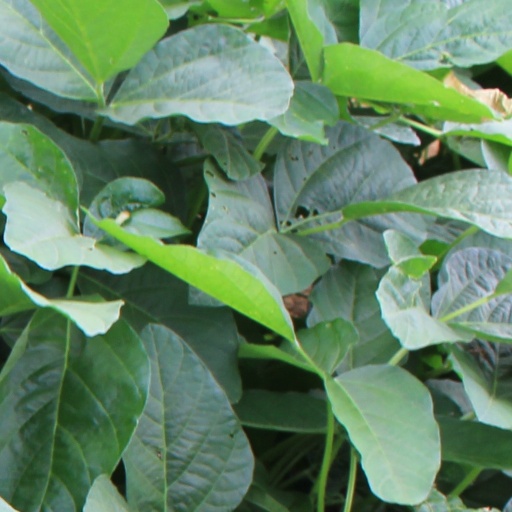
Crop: soybean